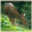
Label: deer